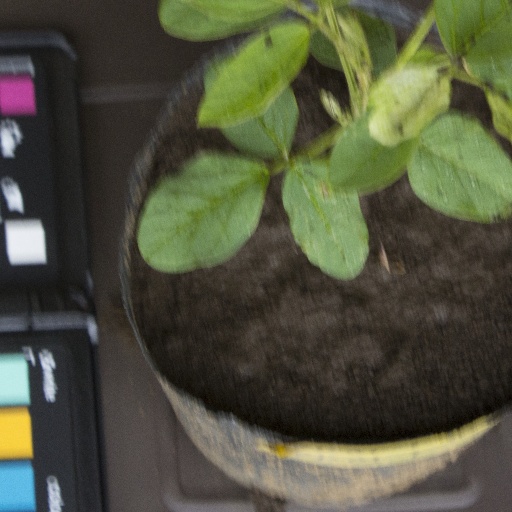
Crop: soybean